Free State of Anhalt

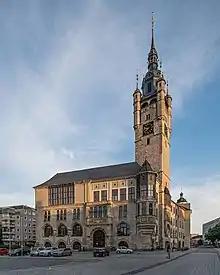
City Hall in Dessau

The constitution established a unicameral legislature and a Council of State (State Ministry as of 1922) which was dependent on the confidence of the "Landtag". Following are its key provisions: